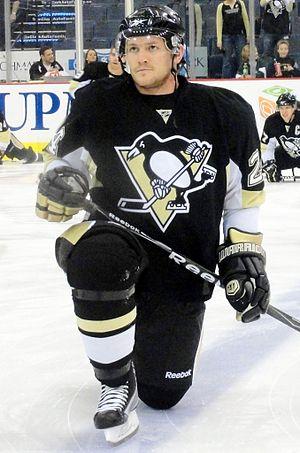
Matthew David Matt Cooke est un joueur professionnel canadien de hockey sur glace. Il est souvent considéré comme une « peste » dans le monde du hockey par son côté provocateur, gênant les attaquants adverses en les énervant.